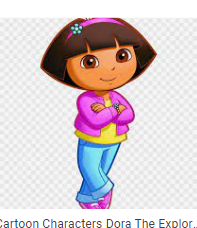
Portrait style: Cartoon Portrait